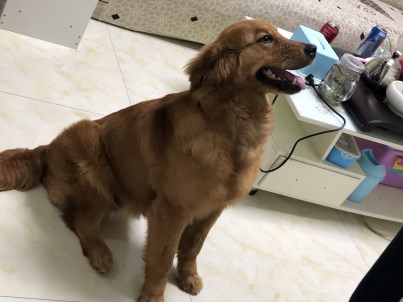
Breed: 5355-n000126-golden_retriever